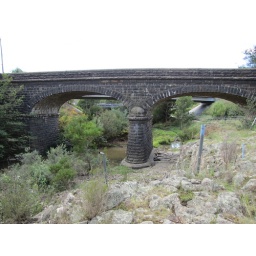
Old Bluestone road bridge over Jacksons Creek, Riddell Rd, Sunbury (Vic. Australia) - now used for pedestrians and bikes.